St. John's Church, Malmö

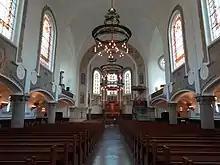
St. John Church in Malmo (inner view)

On the pulpit, there are five sections which are made of oak, carved by the sculptor Carl Andersson. These carvings are a description of the life of Jesus, showing the stable with Mother Mary and the Child Jesus, Jesus at the age of twelve in the temple, Jesus' baptism, the bearing of the cross and Jesus leaving the open grave.